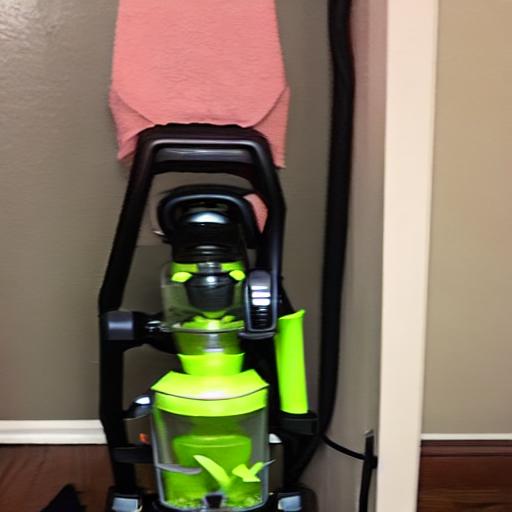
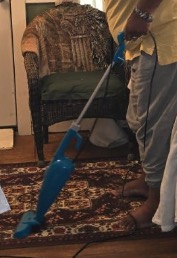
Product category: items_vacuum
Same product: no